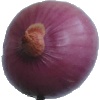
Label: Onion Red Peeled 1